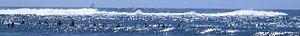
L'Étang-Salé, parfois appelée Étang-Salé, est une commune française, située dans le département et région de La Réunion.